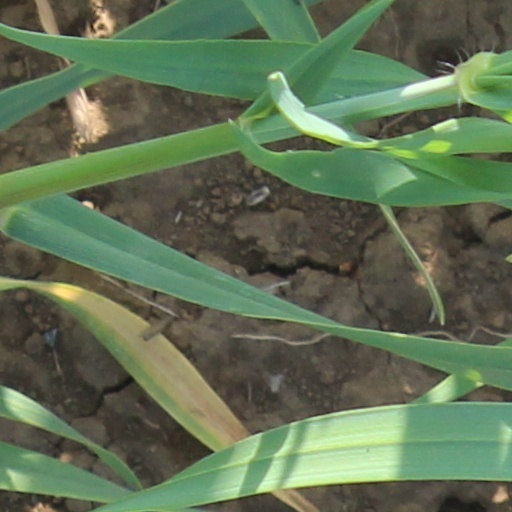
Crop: wheat